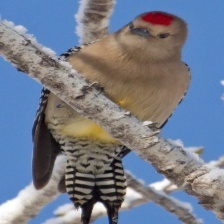
Species: GILA WOODPECKER
Scientific name: MELANERPES UROPYGIALIS